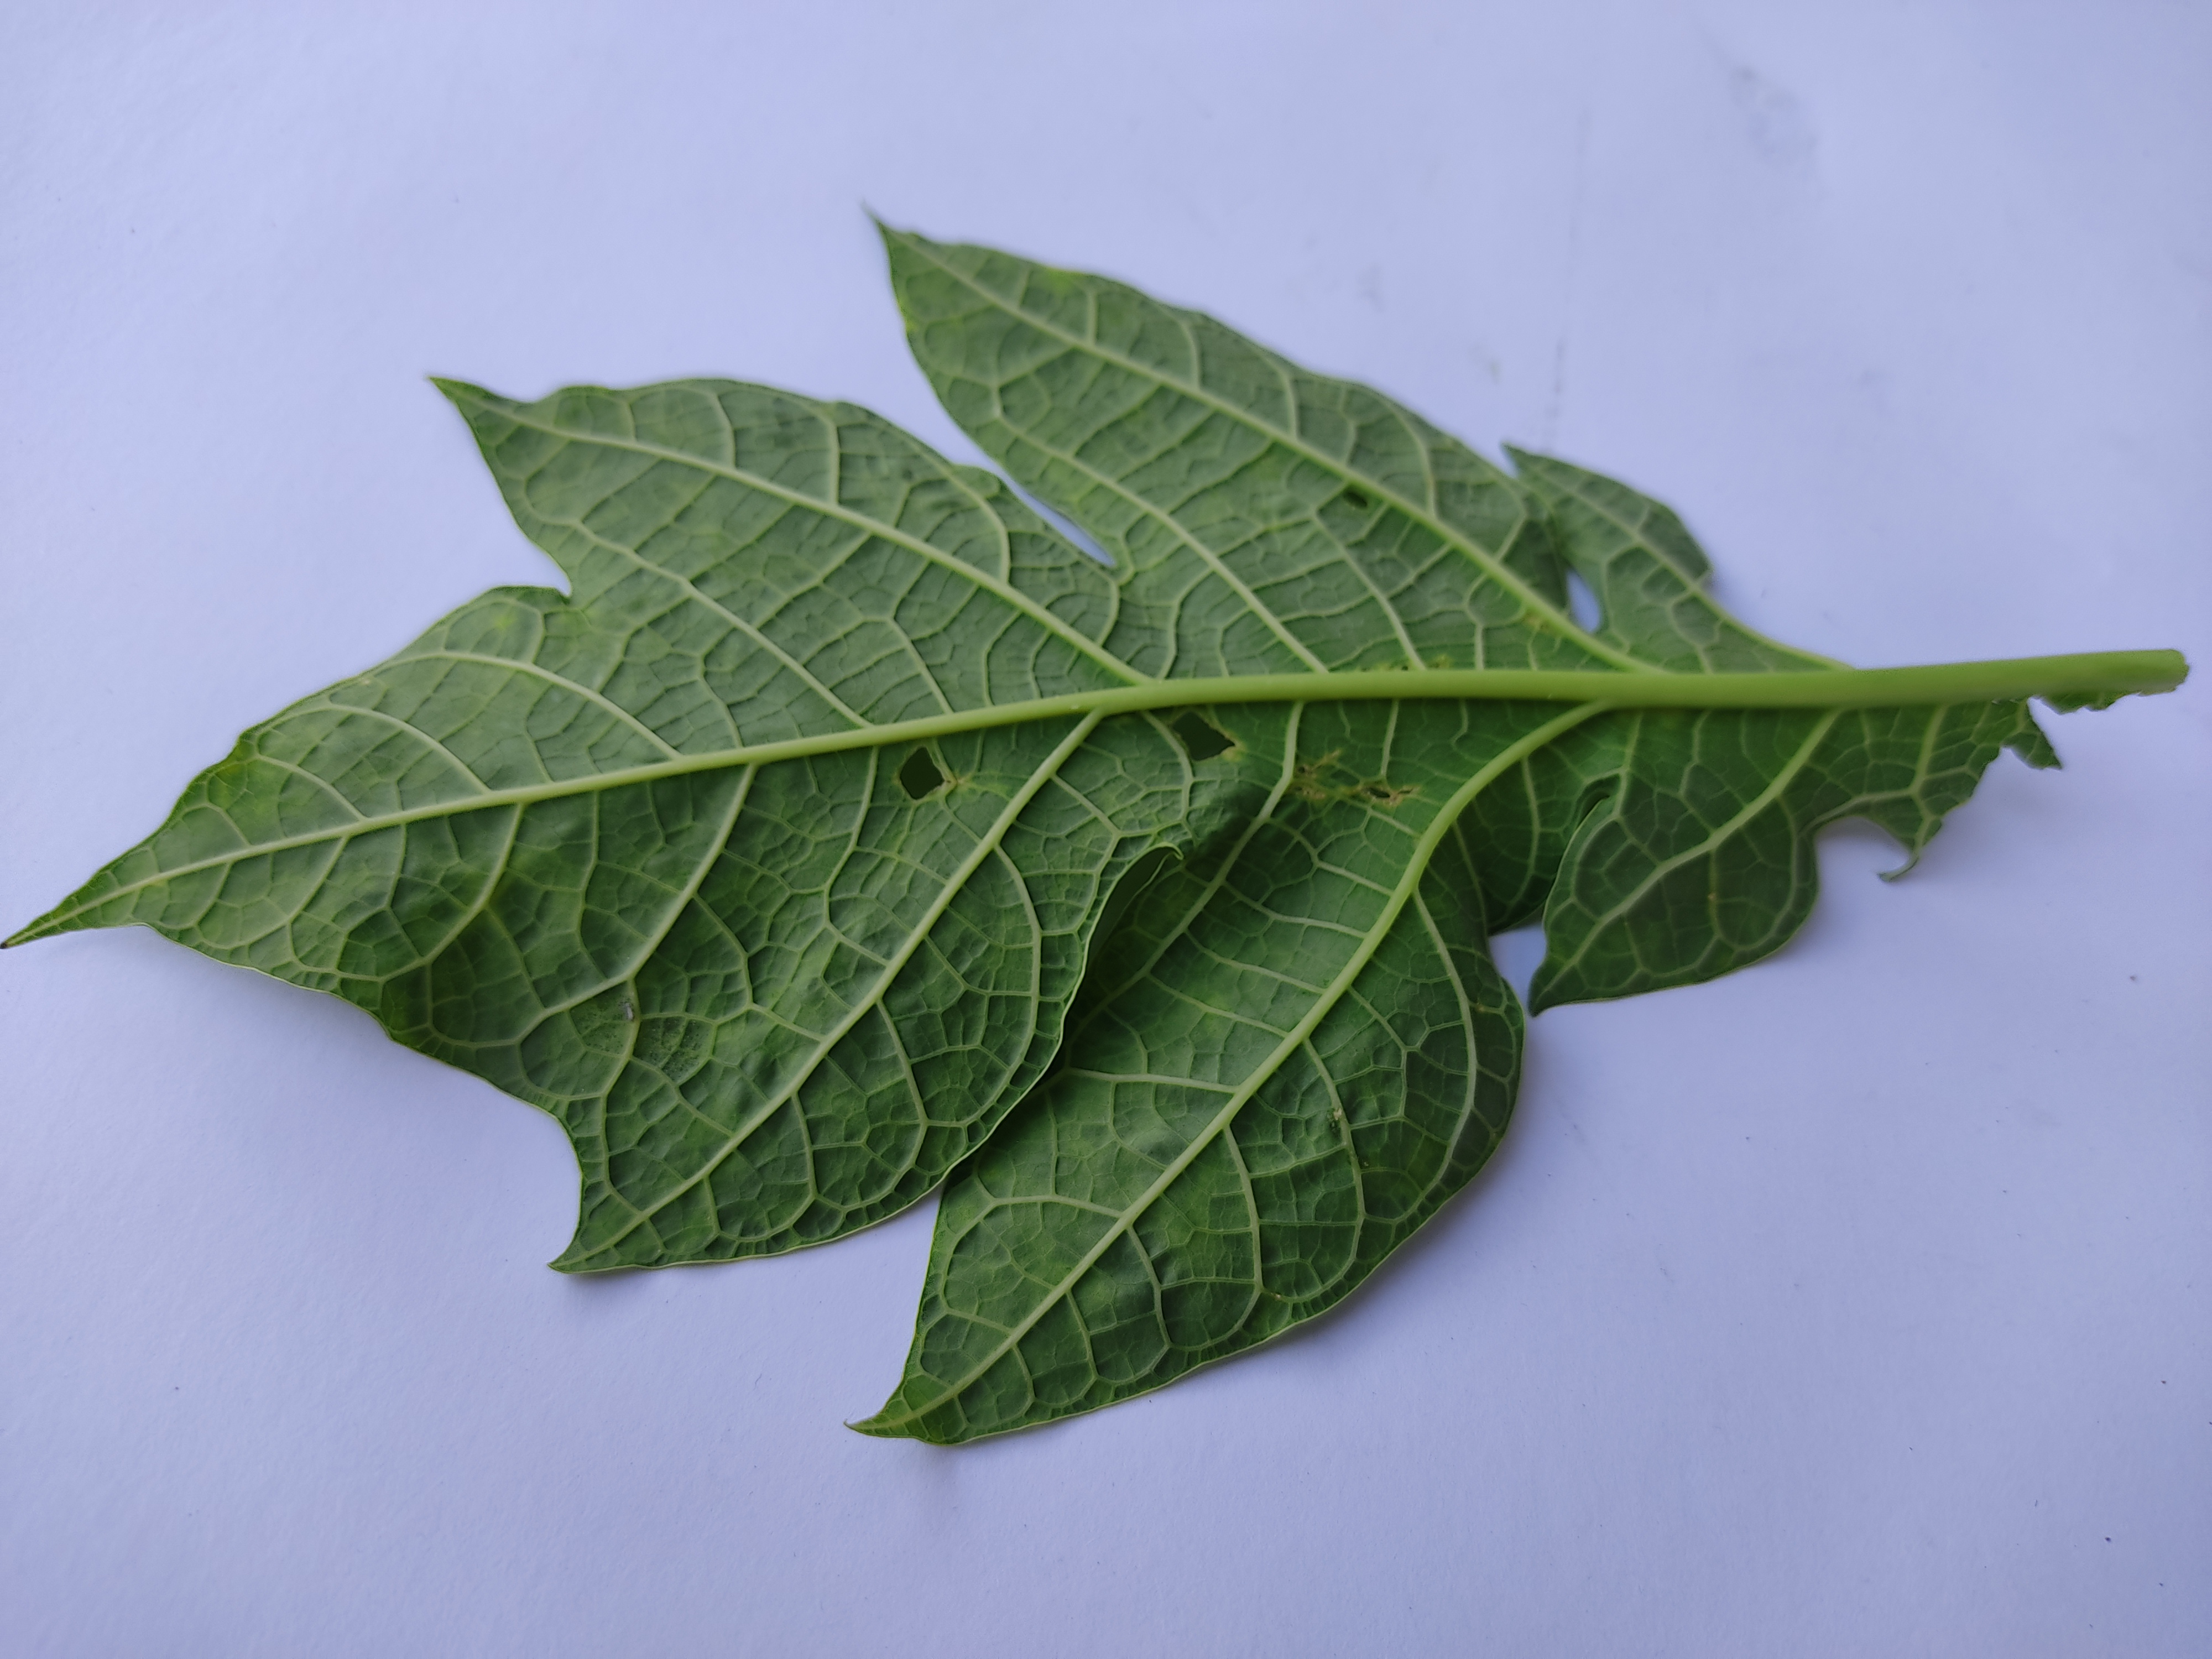
Label: Mosaic